List of installations for 15 kV AC railway electrification in Germany, Austria and Switzerland

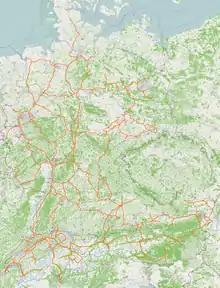
Map of the high voltage power grid used for power supply of electric railways in Germany, Switzerland and Austria

Germany, Austria and Switzerland operate the largest interconnected 15 kV 16.7 Hz system, which has central generation, a special transmission network, central and decentral converter plants.